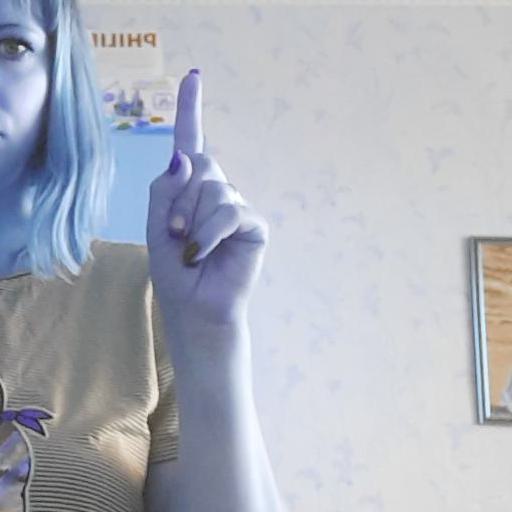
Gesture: one